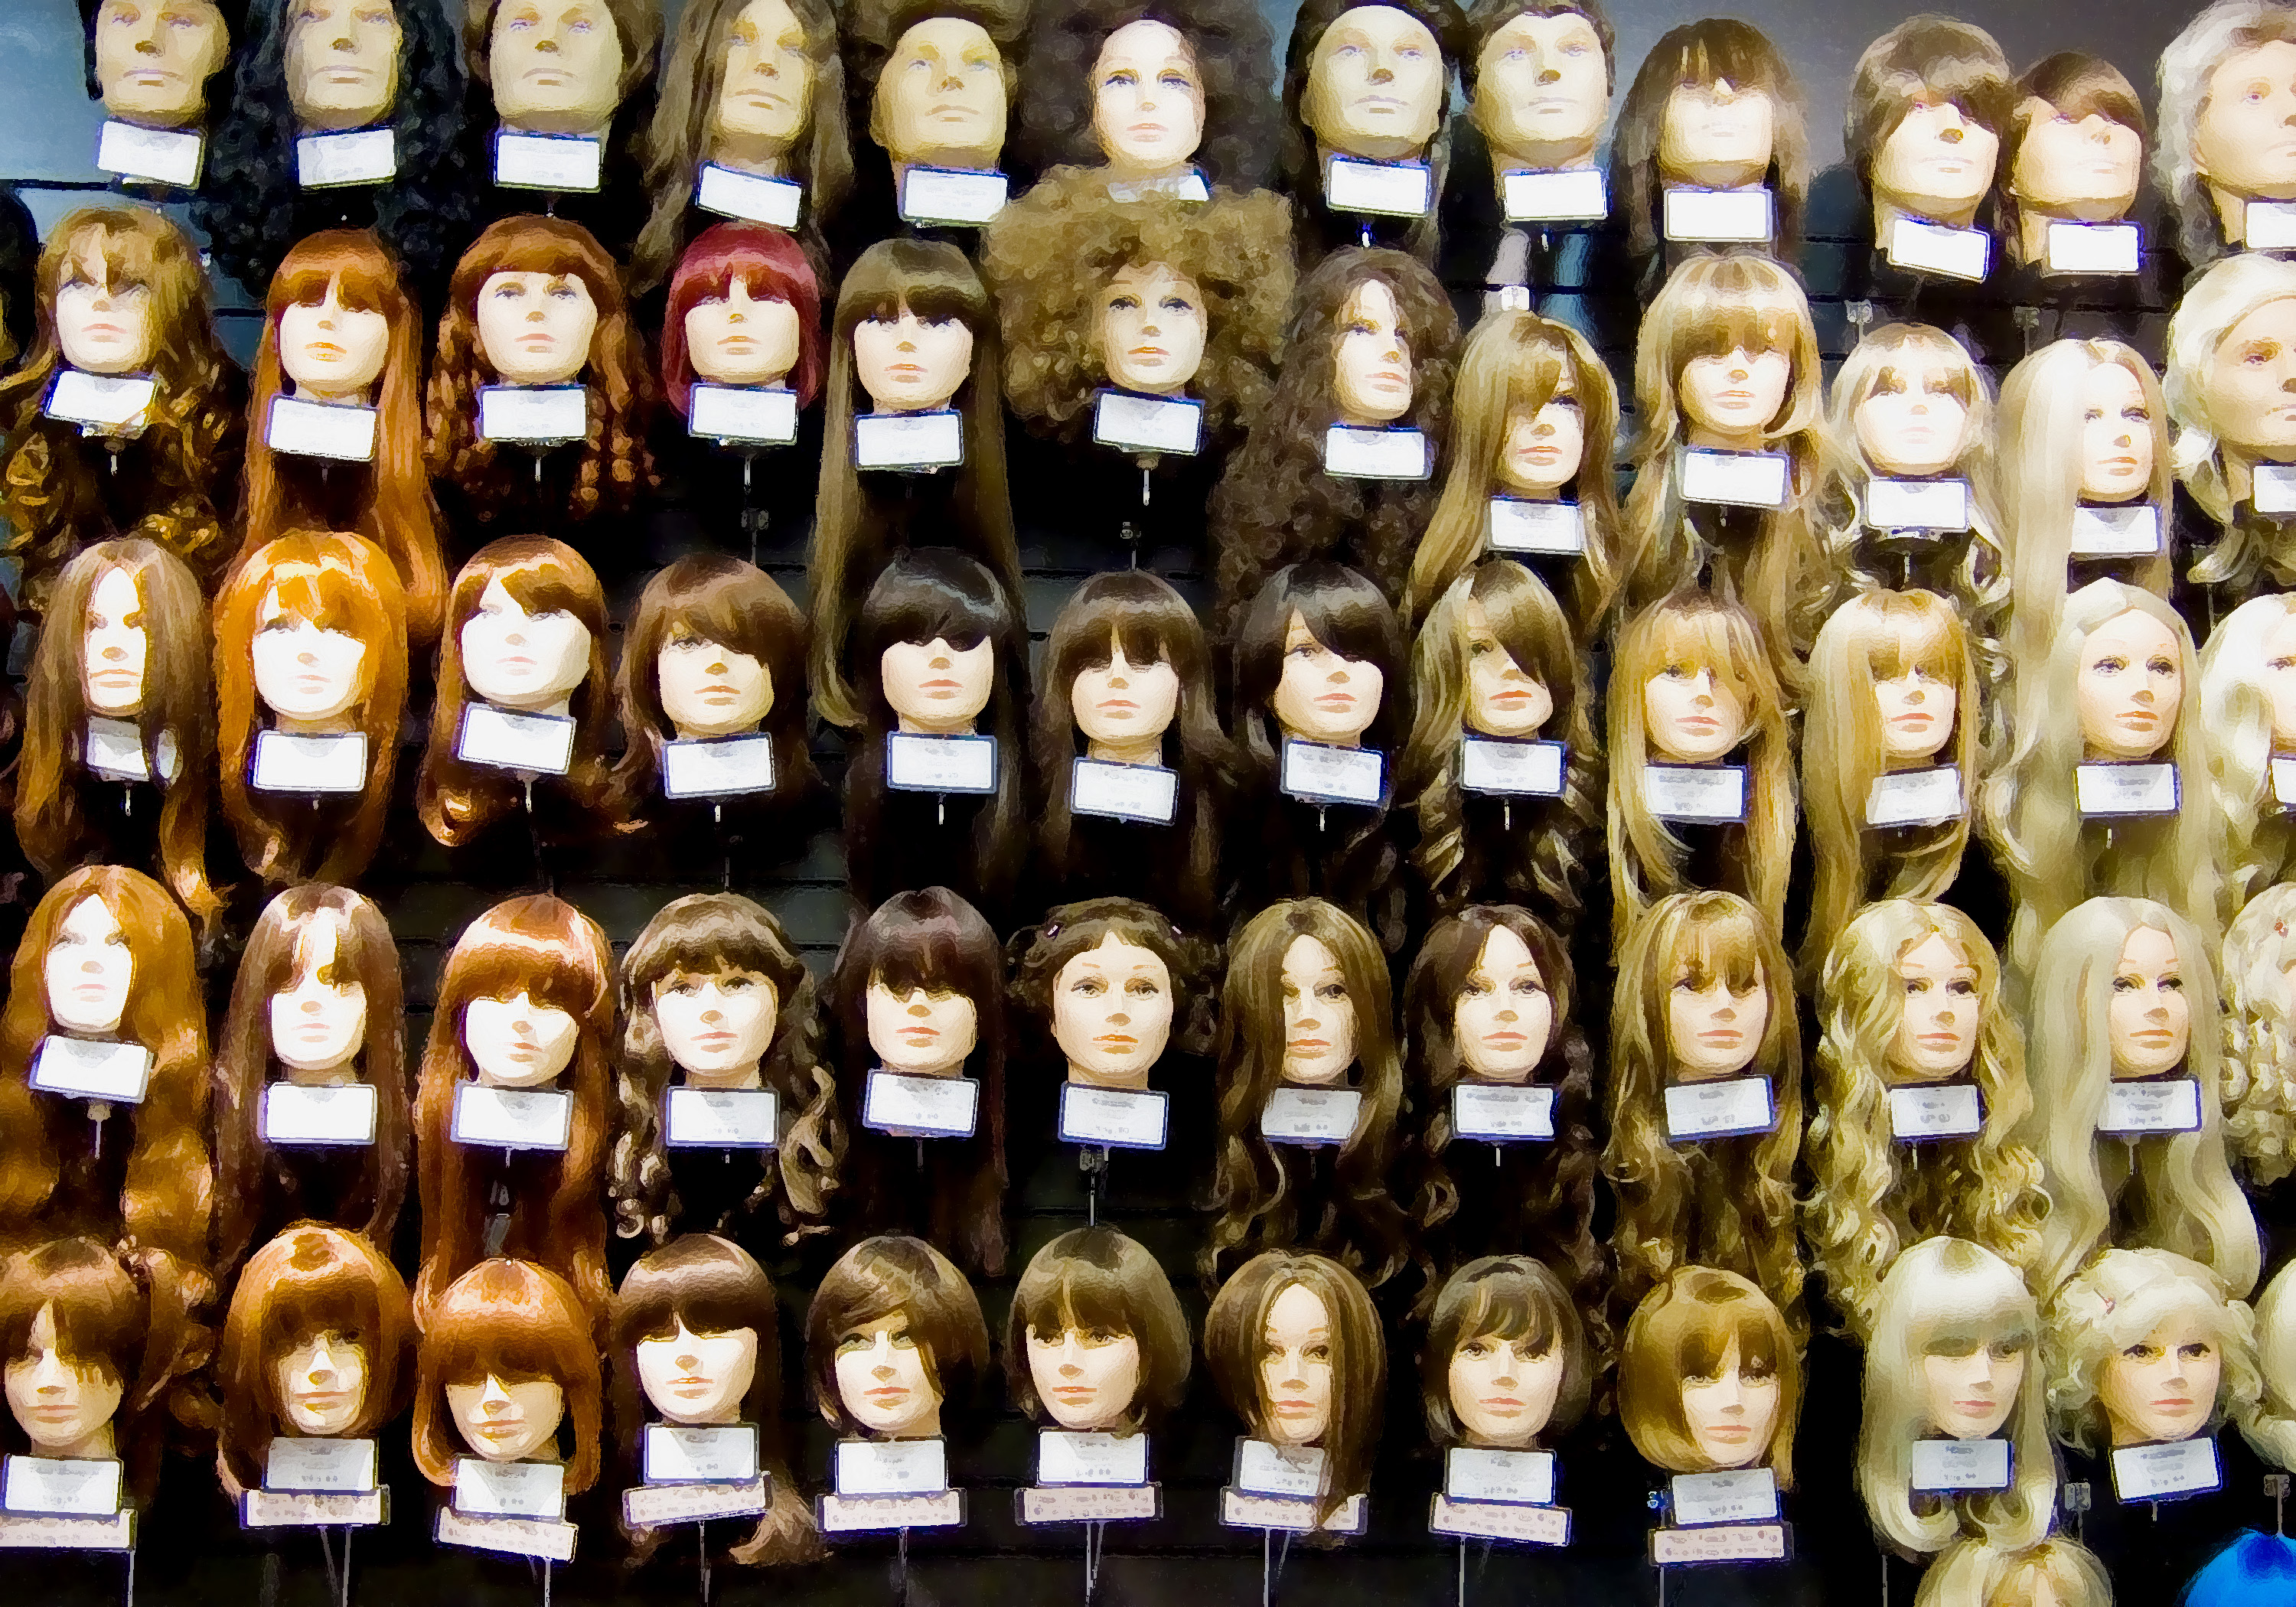
hair, brunette, red, brown, drink, black, blonde, beer, head, auburn, wig, wallofheads, distilled beverage